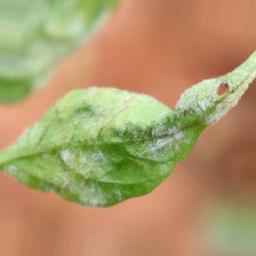
Label: powdery mildew